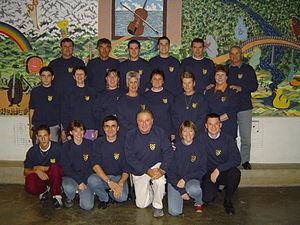
Équipe du Comité des fêtes d'Arvigna.
Arvigna est une commune française, située dans le département de l'Ariège en région Occitanie.